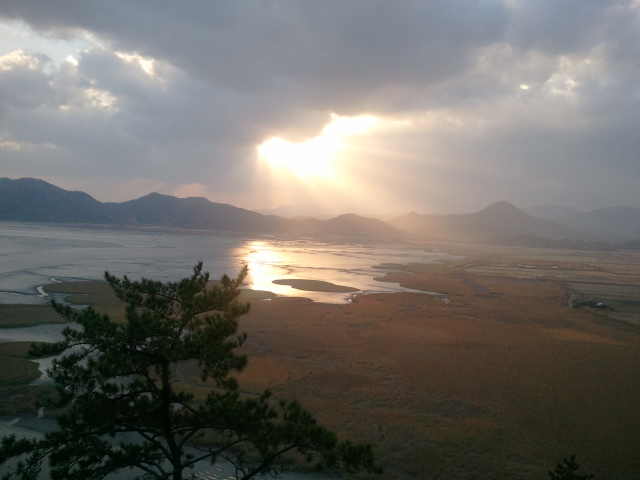
Weather: cloudy or overcast